Etruscan architecture

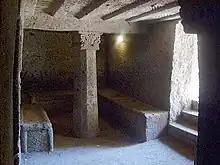
Banditaccia necropolis, Tomb of the Capitelli

"Monumental complex" or building is a term used for a few large sets of buildings relatively recently uncovered by archaeology, the term reflecting a lack of certainty over their function. The two leading examples are the Archaic building at Poggio Civitate and another at Acquarossa (Zone F); both are 6th-century or earlier. Both have sets of buildings round a courtyard, which use stone, at least in the foundations, roof tiles, and elaborate decorations in architectural terracotta. Their size is exceptional for their early date. One obvious possible function is as palatial dwellings; another is as civic buildings, acting as places for assembly, and commemoration of aspects of the community. Only the stone foundations and ceramic fragments remain for excavations to discover.